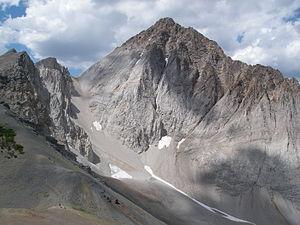
Le pic Castle est une montagne d'une altitude de 3 601 m d'altitude qui est le point culminant des monts White Cloud, dans l’État de l'Idaho aux États-Unis.